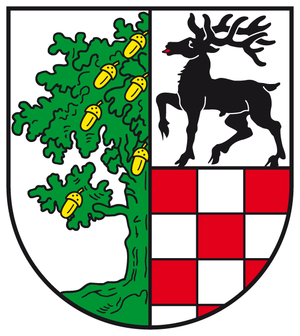
Bad Sachsa
Coat of arms of Bad Sachsa
Bad Sachsa er en by og kommune i det centrale Tyskland med knap 7.400 indbyggere, beliggende i den sydvestlige ende af Harzen under Landkreis Göttingen. Denne landkreis ligger i delstaten Niedersachsen. Bad Sachsa er statsanerkendt kurby og har i sin bykerne en historisk kurpark ved Hindenburgstraße kaldet Vitalpark, der bl.a. indeholder en musikpavillon, en kuranstalt og to muséer. I parken findes også en kunstigt anlagt sø, Schmelzteich.